Maheswarnath Mandir

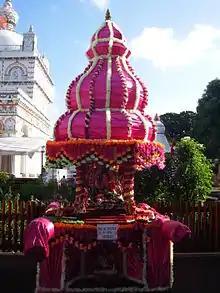
A kanwar in the temple compound on the eve of the Maha shivratree festival

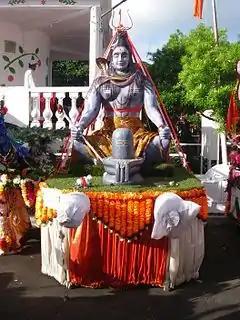
A kanwar in the temple compound on the eve of the Maha shivratree festival

A major event associated with Pandit Shri Sajeebunlall Ramsoondur and the Maheswarnath temple is the beginning of the annual pilgrimage to Grand Bassin. In fact, in 1897 Pandit Shri Jhummon Giri Gossagne Napal, a priest of Bois Pignolet together with Pandit Shri Mohan Prasad Pandey, a priest of Goodlands saw in a dream the water of the lake of Grand Bassin springing from the ‘Jahnvi’, thus forming part of Ganga. The news of the dream spread rapidly and created quite a stir in the Hindu community and also reassured the Hindus about the sacred nature of the island and the futility of being in India at the time of death for Moksha. The following year, Pandit Giri Gossagne and Pandit Sajeebunlall along with nine people from Triolet trekked to Grand Bassin to collect its water to offer to Lord Shiva on the occasion of Maha Shivaratri. The lake was then known as Pari Talao and became the equivalent of the holy Ganges in India. Thereafter, people from all around the island started to follow this tradition of going for a tirthyatra (pilgrimage) with a "kanwar" (a bamboo structure covered with fabrics and decorated with ornaments; it also enshrines images of Hindu deities) to Ganga Talao to collect its holy water. The holy water is then offered to Lord Shiva in the local temples of their respective villages. This pilgrimage remains an integral part of the Maha Shivratree festival and this tradition is unique to Mauritius.